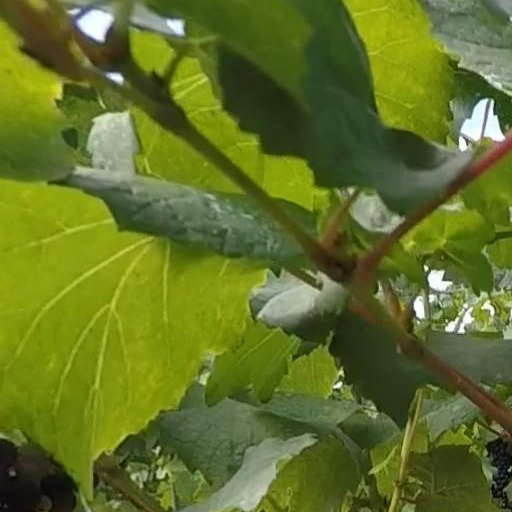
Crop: grape